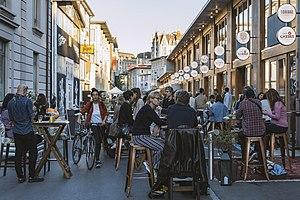
Soirée de la Ligne bleue septembre 2019
Le Flon est un quartier au centre de la ville de Lausanne, en Suisse, connu sous le nom de Quartier du Flon. Il se trouve dans la cuvette de la vallée comblée de la rivière éponyme, le Flon. Haut lieu de la vie nocturne lausannoise, le Quartier du Flon est aussi un lieu de vie urbain comprenant des terrasses, des enseignes commerciales et de loisirs. La zone est essentiellement piétonne.